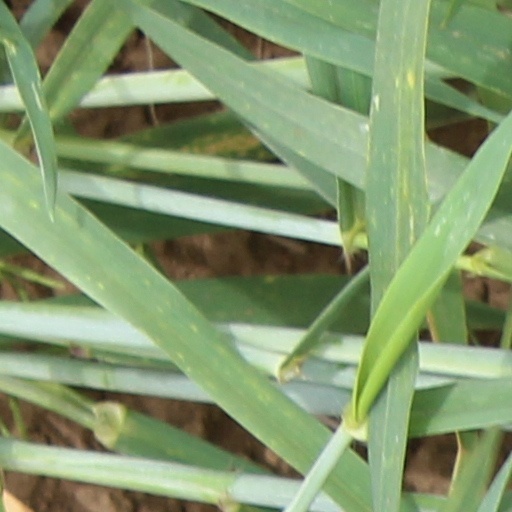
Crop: wheat